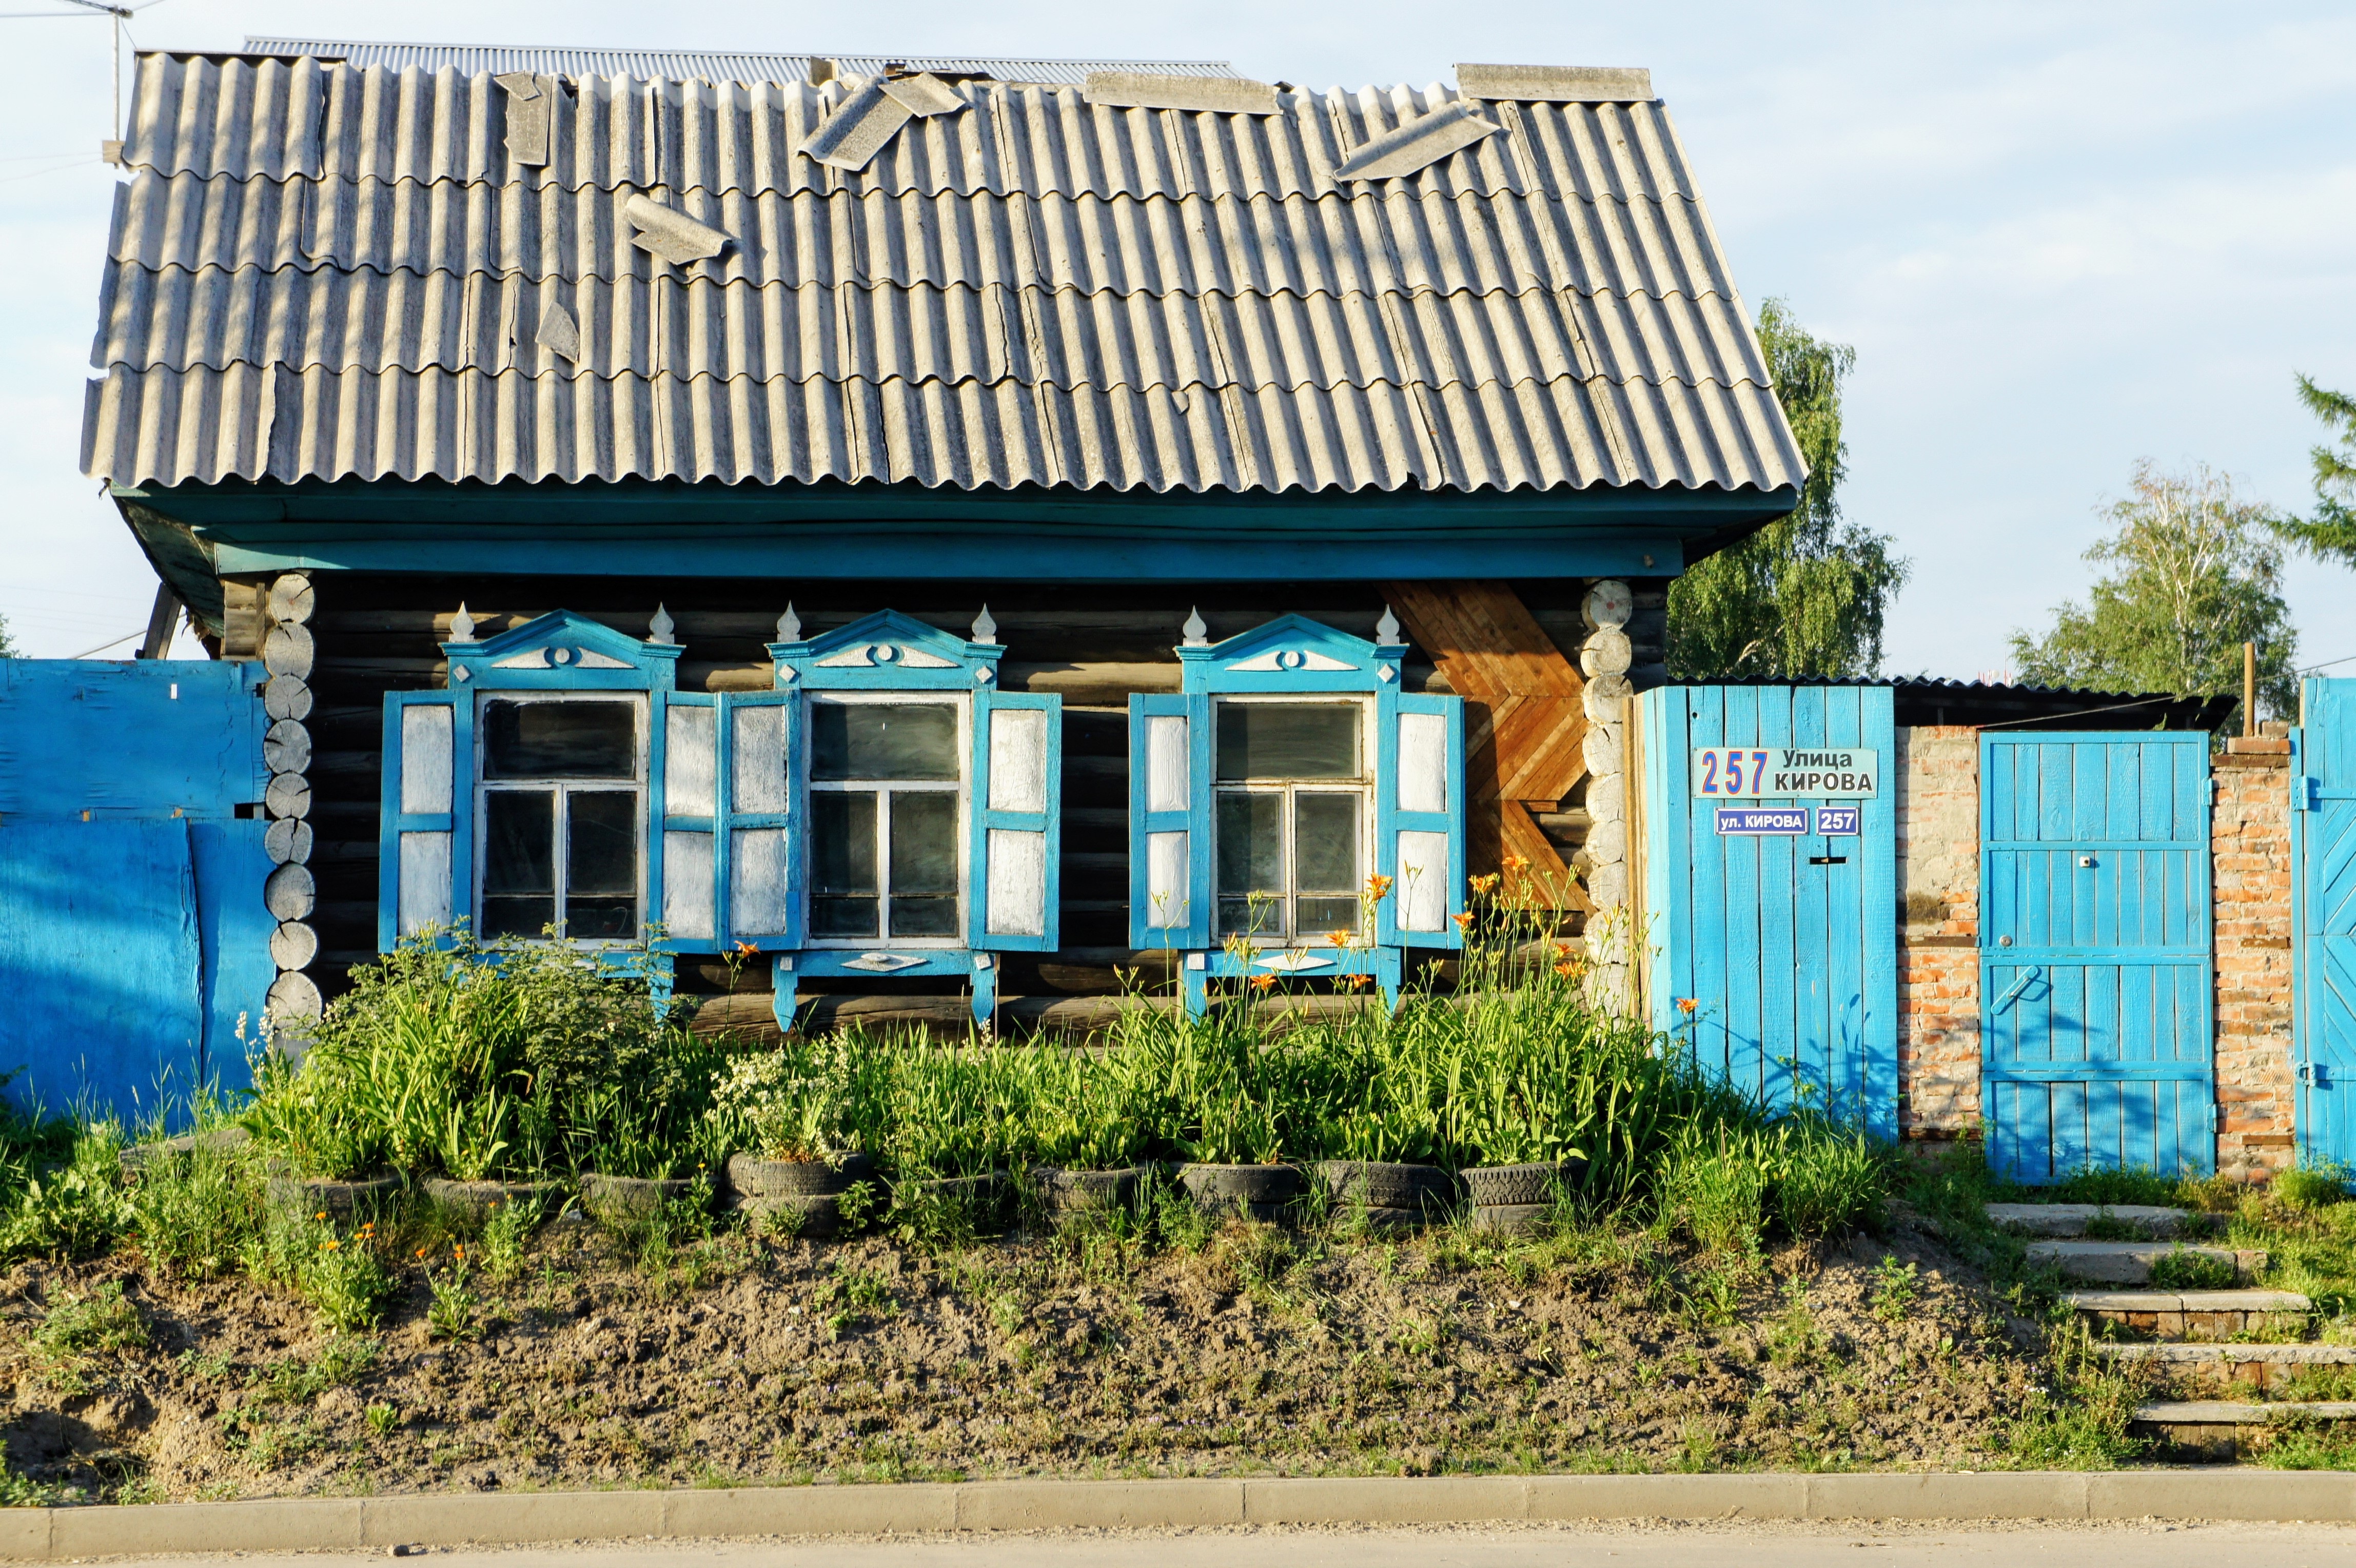
architecture, house, building, home, suburb, cottage, facade, property, estate, russia, neighbourhood, novosibirsk, real estate, residential area